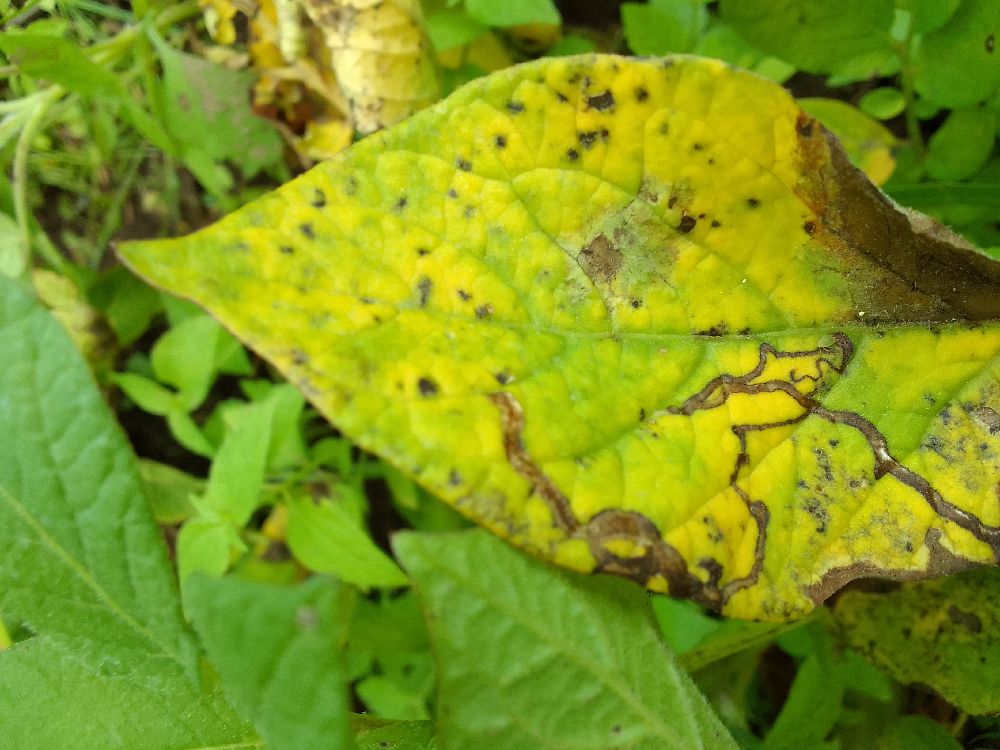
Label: Early blight